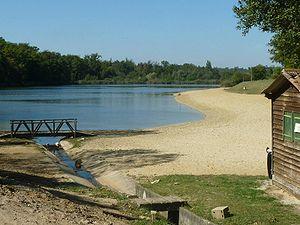
étang Vallier à Brossac (16), France
Brossac est une commune du sud-ouest de la France, située dans le département de la Charente.